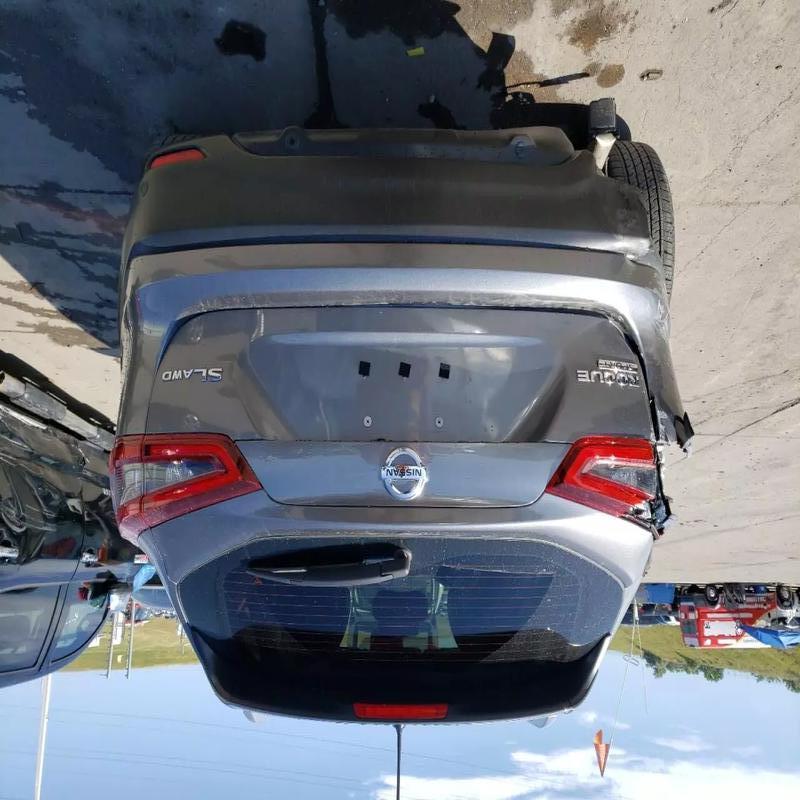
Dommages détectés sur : porte arrière gauche, aile arrière gauche, malle, pare-choc arrière, plaque d'immatriculation arrière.
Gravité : majeur